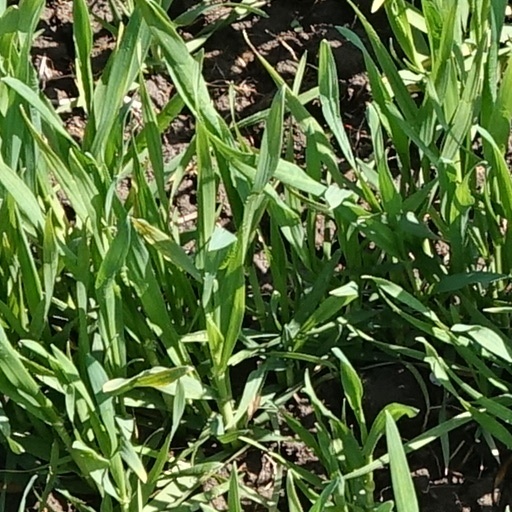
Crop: wheat